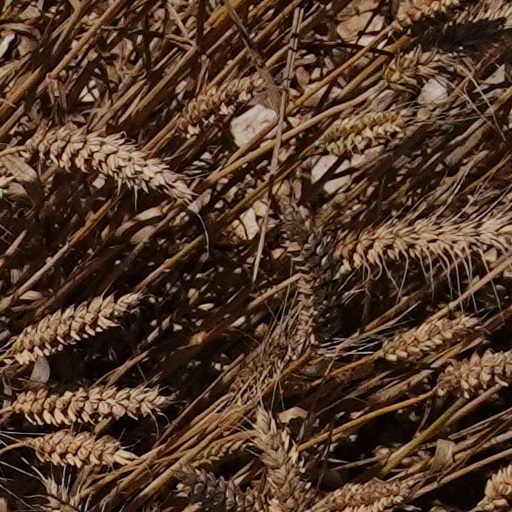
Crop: wheat